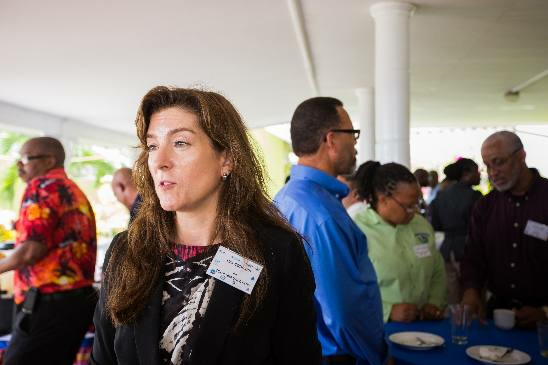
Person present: Yes